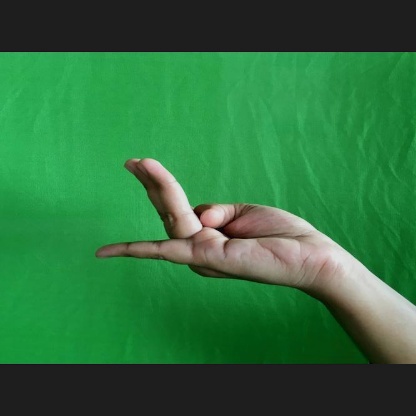
Mudra: Chaturam